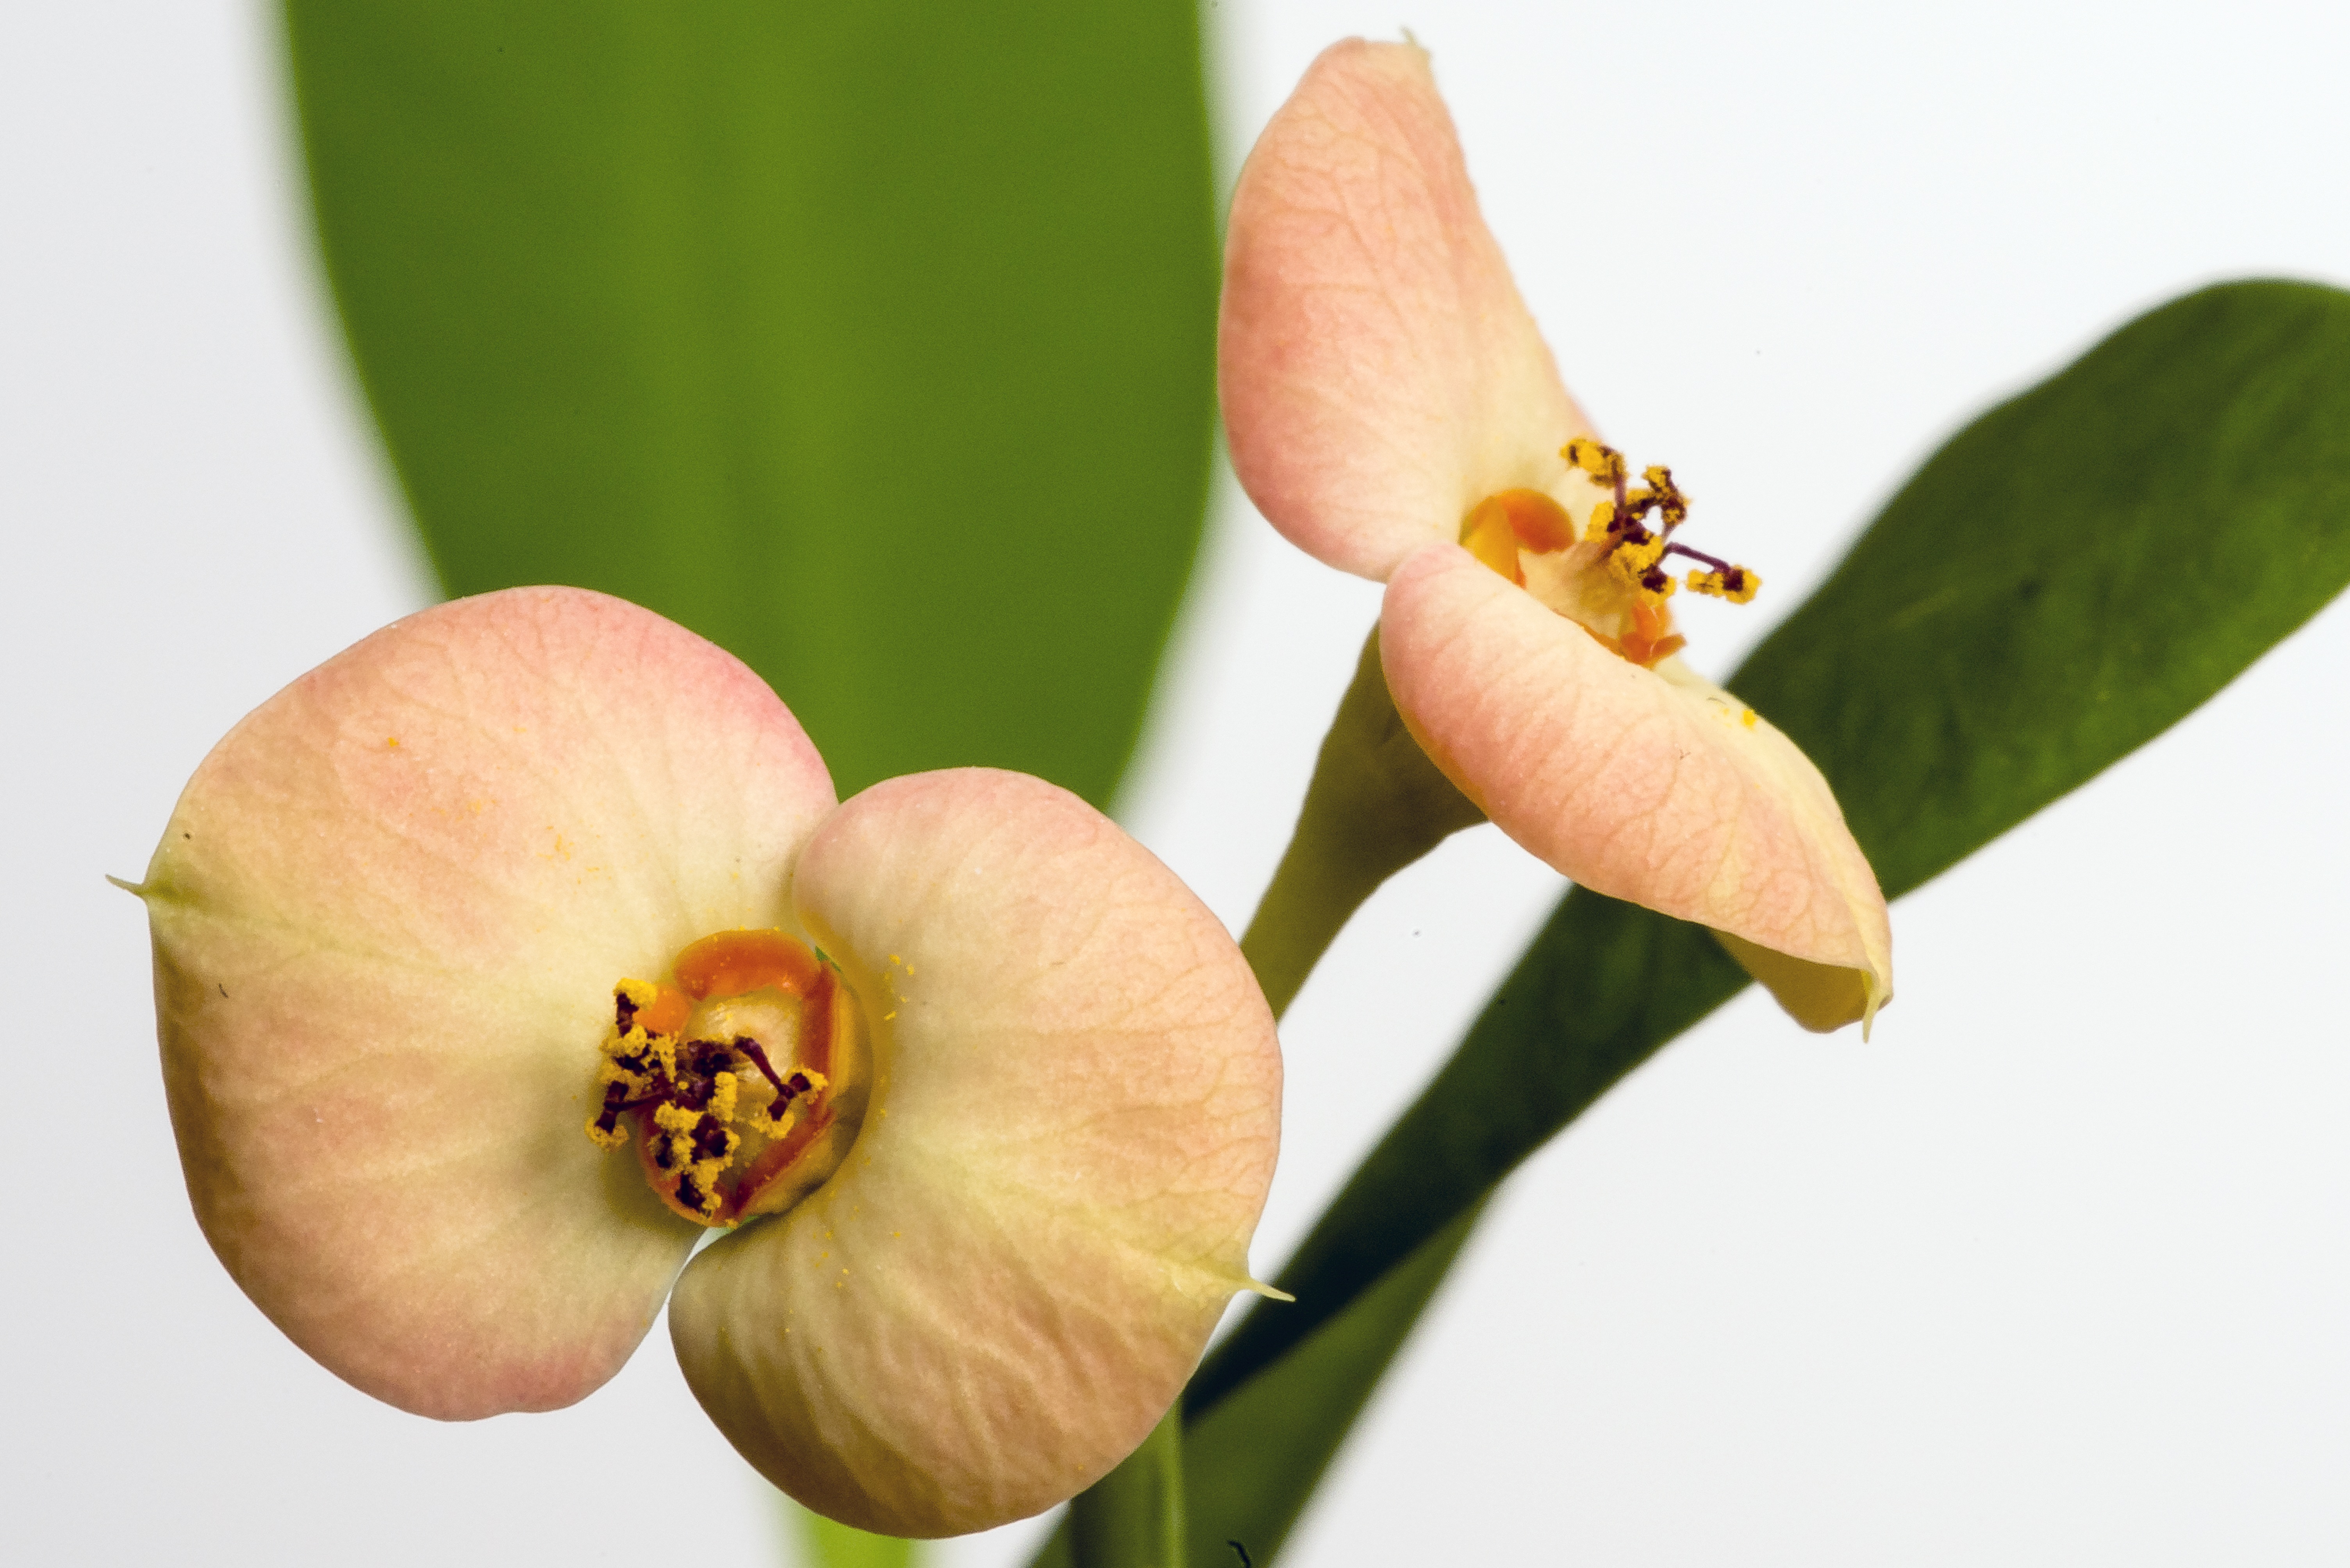
nature, blossom, plant, photography, leaf, flower, petal, summer, spring, produce, botany, yellow, flora, orchid, close up, petals, beautiful, flowering, macro photography, flowering plant, plant stem, land plant, moth orchid